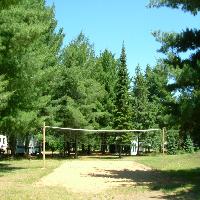
Weather: sun or clear